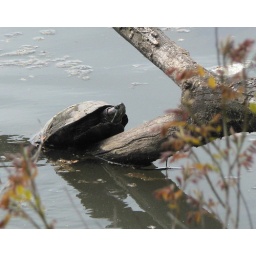
A turtle on a tree in the Schuylkill river